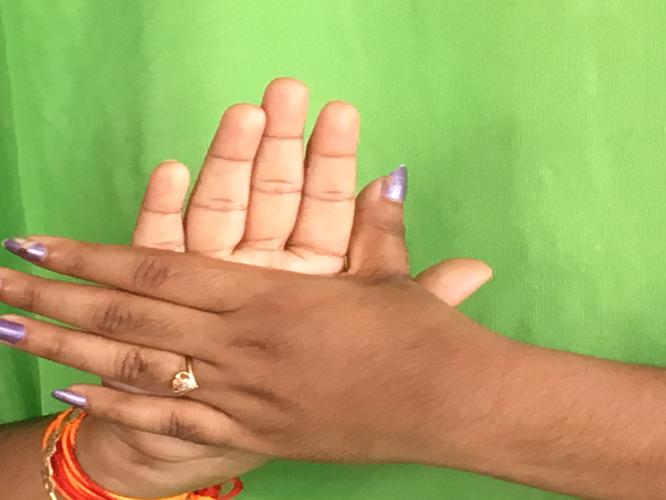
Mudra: Chakra
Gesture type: double_hand